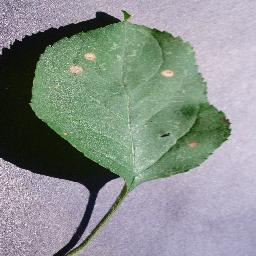
Label: Apple___Black_rot